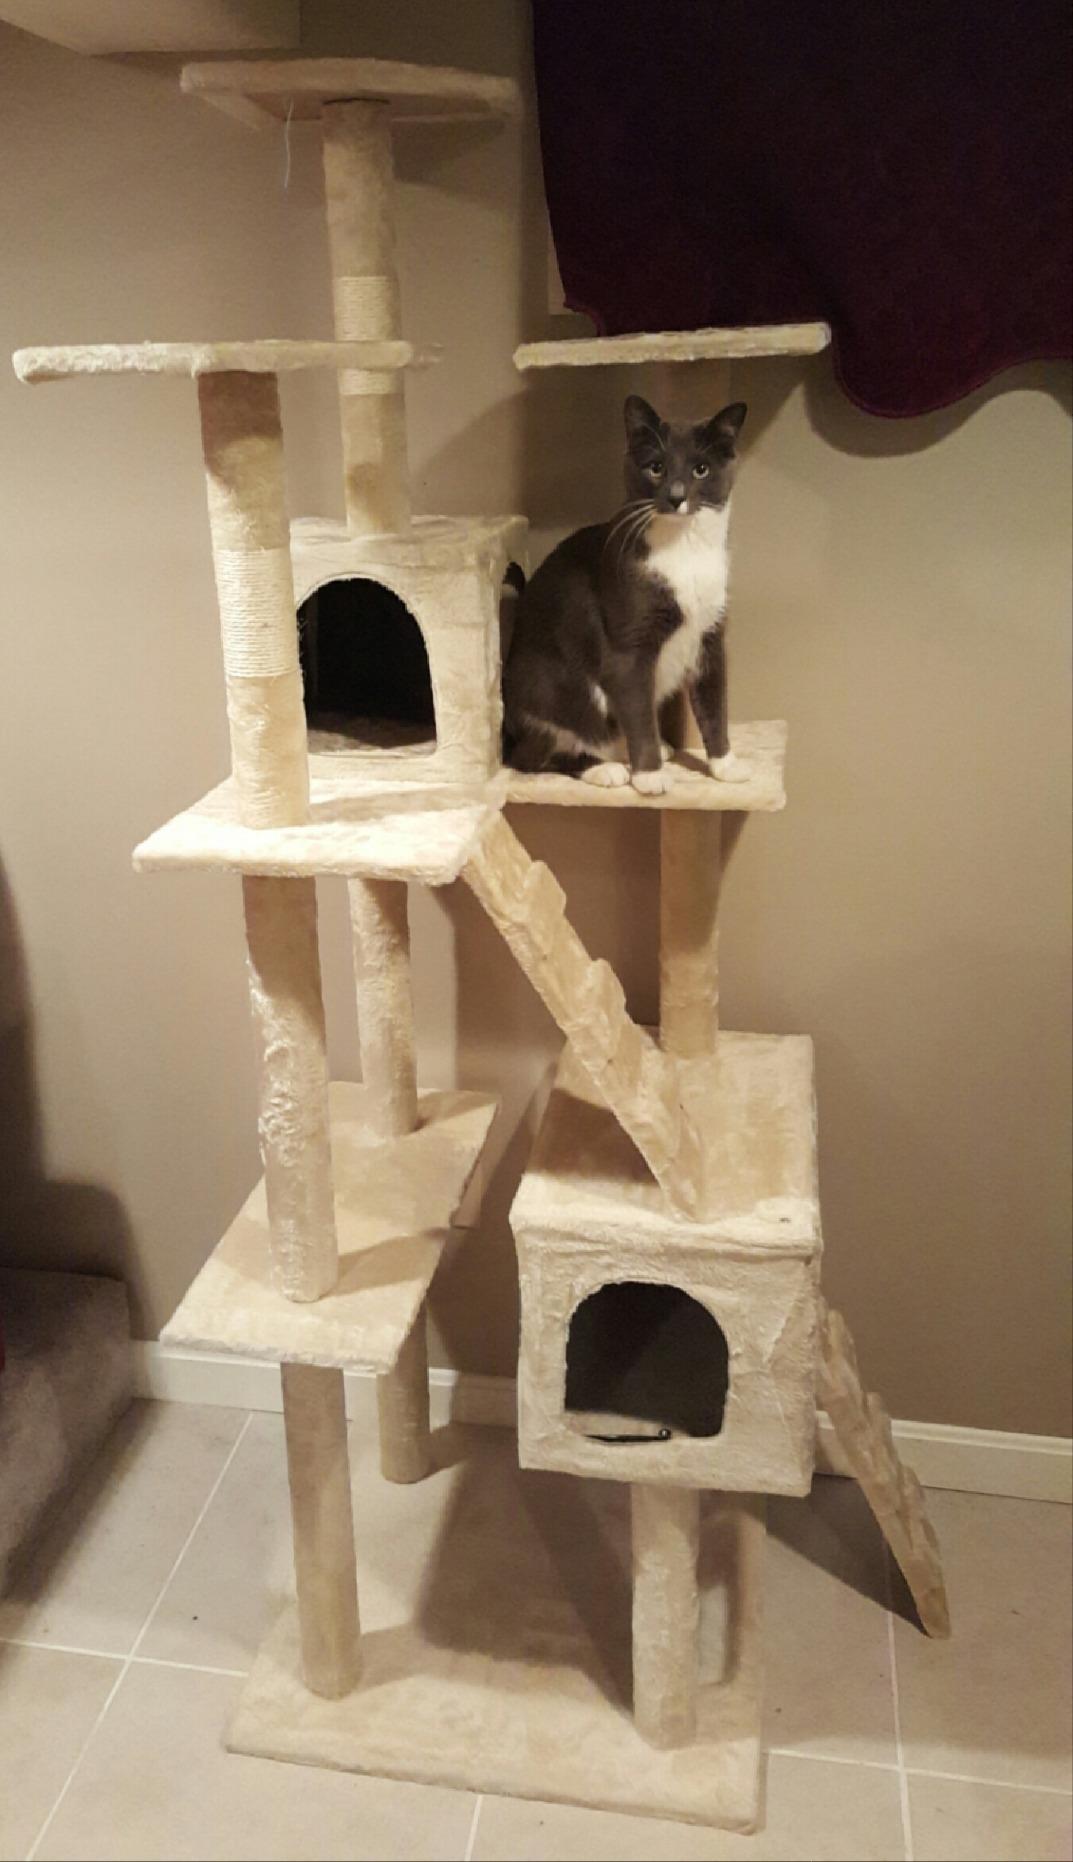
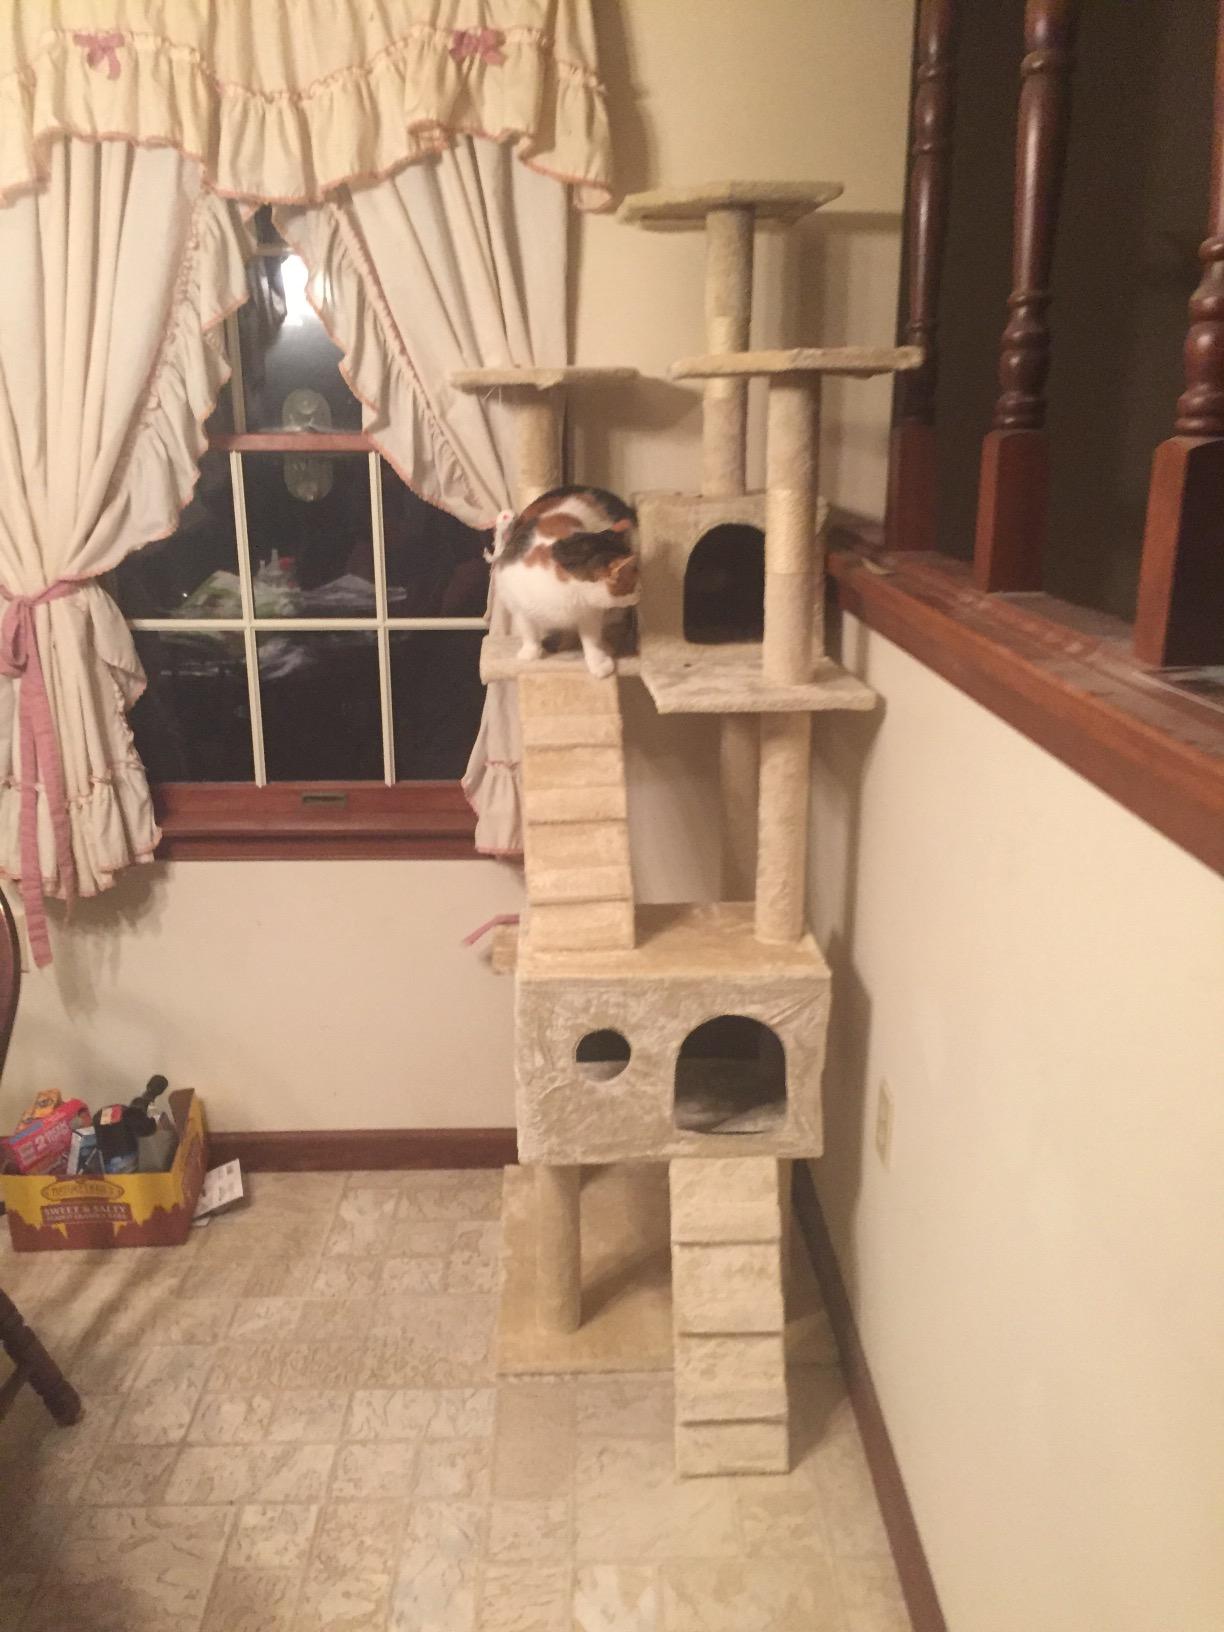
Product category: items_cat tree
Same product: yes